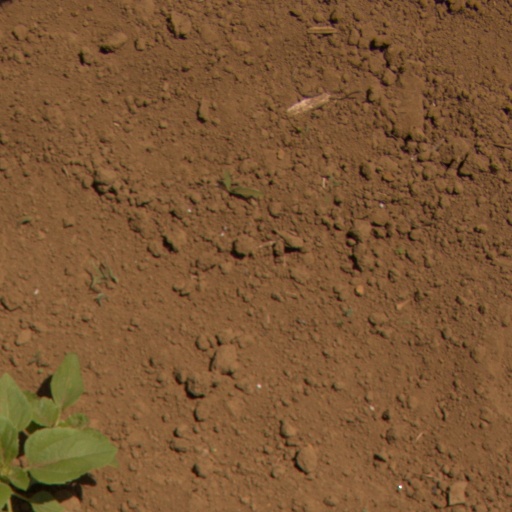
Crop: Jerusalem artichoke